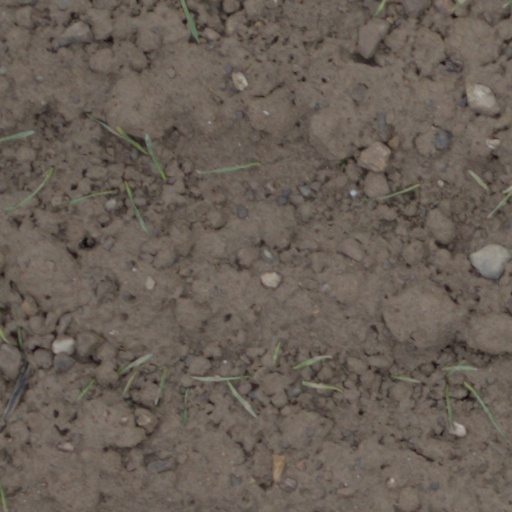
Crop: wheat